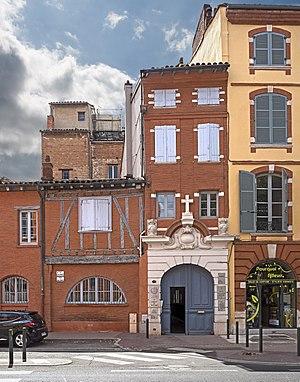
Dominique Nuñez de Guzman, né vers 1170 à Caleruega, en Espagne, et mort le 6 août 1221 à Bologne, en Italie, est un religieux catholique, prêtre, fondateur de l'ordre des frères prêcheurs appelés couramment « dominicains ». Canonisé par l'Église en 1234, il est célèbre sous le nom de saint Dominique. Autrefois fêté le 4 août puis le 6 août jour de sa « naissance au ciel », il est fêté le 8 août depuis le concile Vatican II.
La maison Seilhan fut donnée par Pierre Seilhan, viguier du comte de Toulouse, à Dominique de Guzmán par un acte daté du 25 avril 1215. La maison Seilhan, que l’on peut visiter, présente diverses œuvres artistiques figurant les saints de l’Ordre et des souvenirs liés à la figure d’Henri-Dominique Lacordaire, restaurateur de l’Ordre en France. Elle est considérée comme l'endroit où l’ordre des Prêcheurs a été fondé.
La place du Parlement est une des places du centre historique de Toulouse, en France. Elle se situe entre le quartier des Carmes et le quartier Saint-Étienne, dans le secteur 1 de la ville. Elle appartient au secteur sauvegardé de Toulouse.
La liste des édifices religieux de Toulouse recense de manière exhaustive les lieux de culte situées dans la ville française de Toulouse.